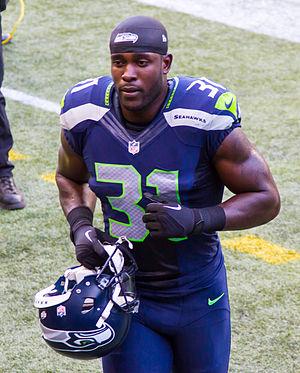
Kameron Darnel « Kam » Chancellor, né le 3 avril 1988 à Norfolk, est un joueur américain de football américain.
Un safety est un joueur de football américain ou de football canadien évoluant au sein de la formation défensive d'une équipe. Il est le dernier rempart défensif de l'équipe.